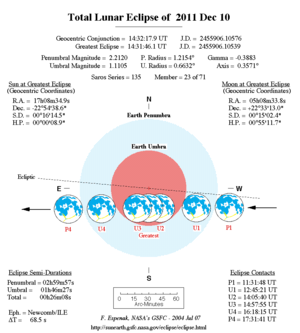
Une éclipse lunaire, ou éclipse de Lune, est une éclipse se produisant à chaque fois que la Lune se trouve dans l'ombre de la Terre. D'un point de vue lunaire, il s'agit d'une occultation du Soleil par la Terre. Cela se produit uniquement lorsque la Lune est éclairée, et quand le Soleil, la Terre et la Lune sont alignés ou proches de l’être. Le type et la taille d'une éclipse lunaire dépendent de la position relative de la Lune par rapport à ses nœuds orbitaux.